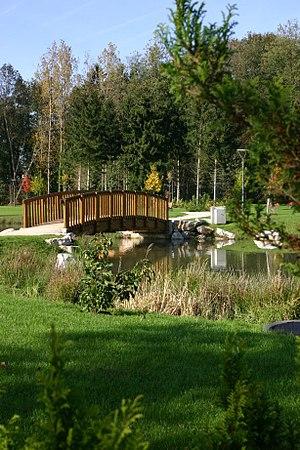
Lure, également connue sous le nom de cité du sapeur, est une commune française du département de la Haute-Saône en région Bourgogne-Franche-Comté. Ses habitants sont appelés les Lurons. Elle est le siège de la communauté de communes du Pays de Lure.
Cette liste de parcs et jardins publics de France recense l'ensemble des jardins publics, parcs publics et espaces verts appartenant aux collectivités territoriales de France. Les parcs et jardins appartenant à des institutions ou des établissements publics français figurant dans cette liste sont des propriétés privées.